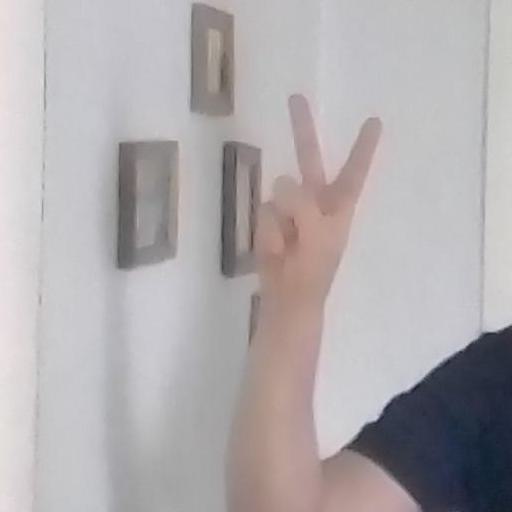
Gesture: peace